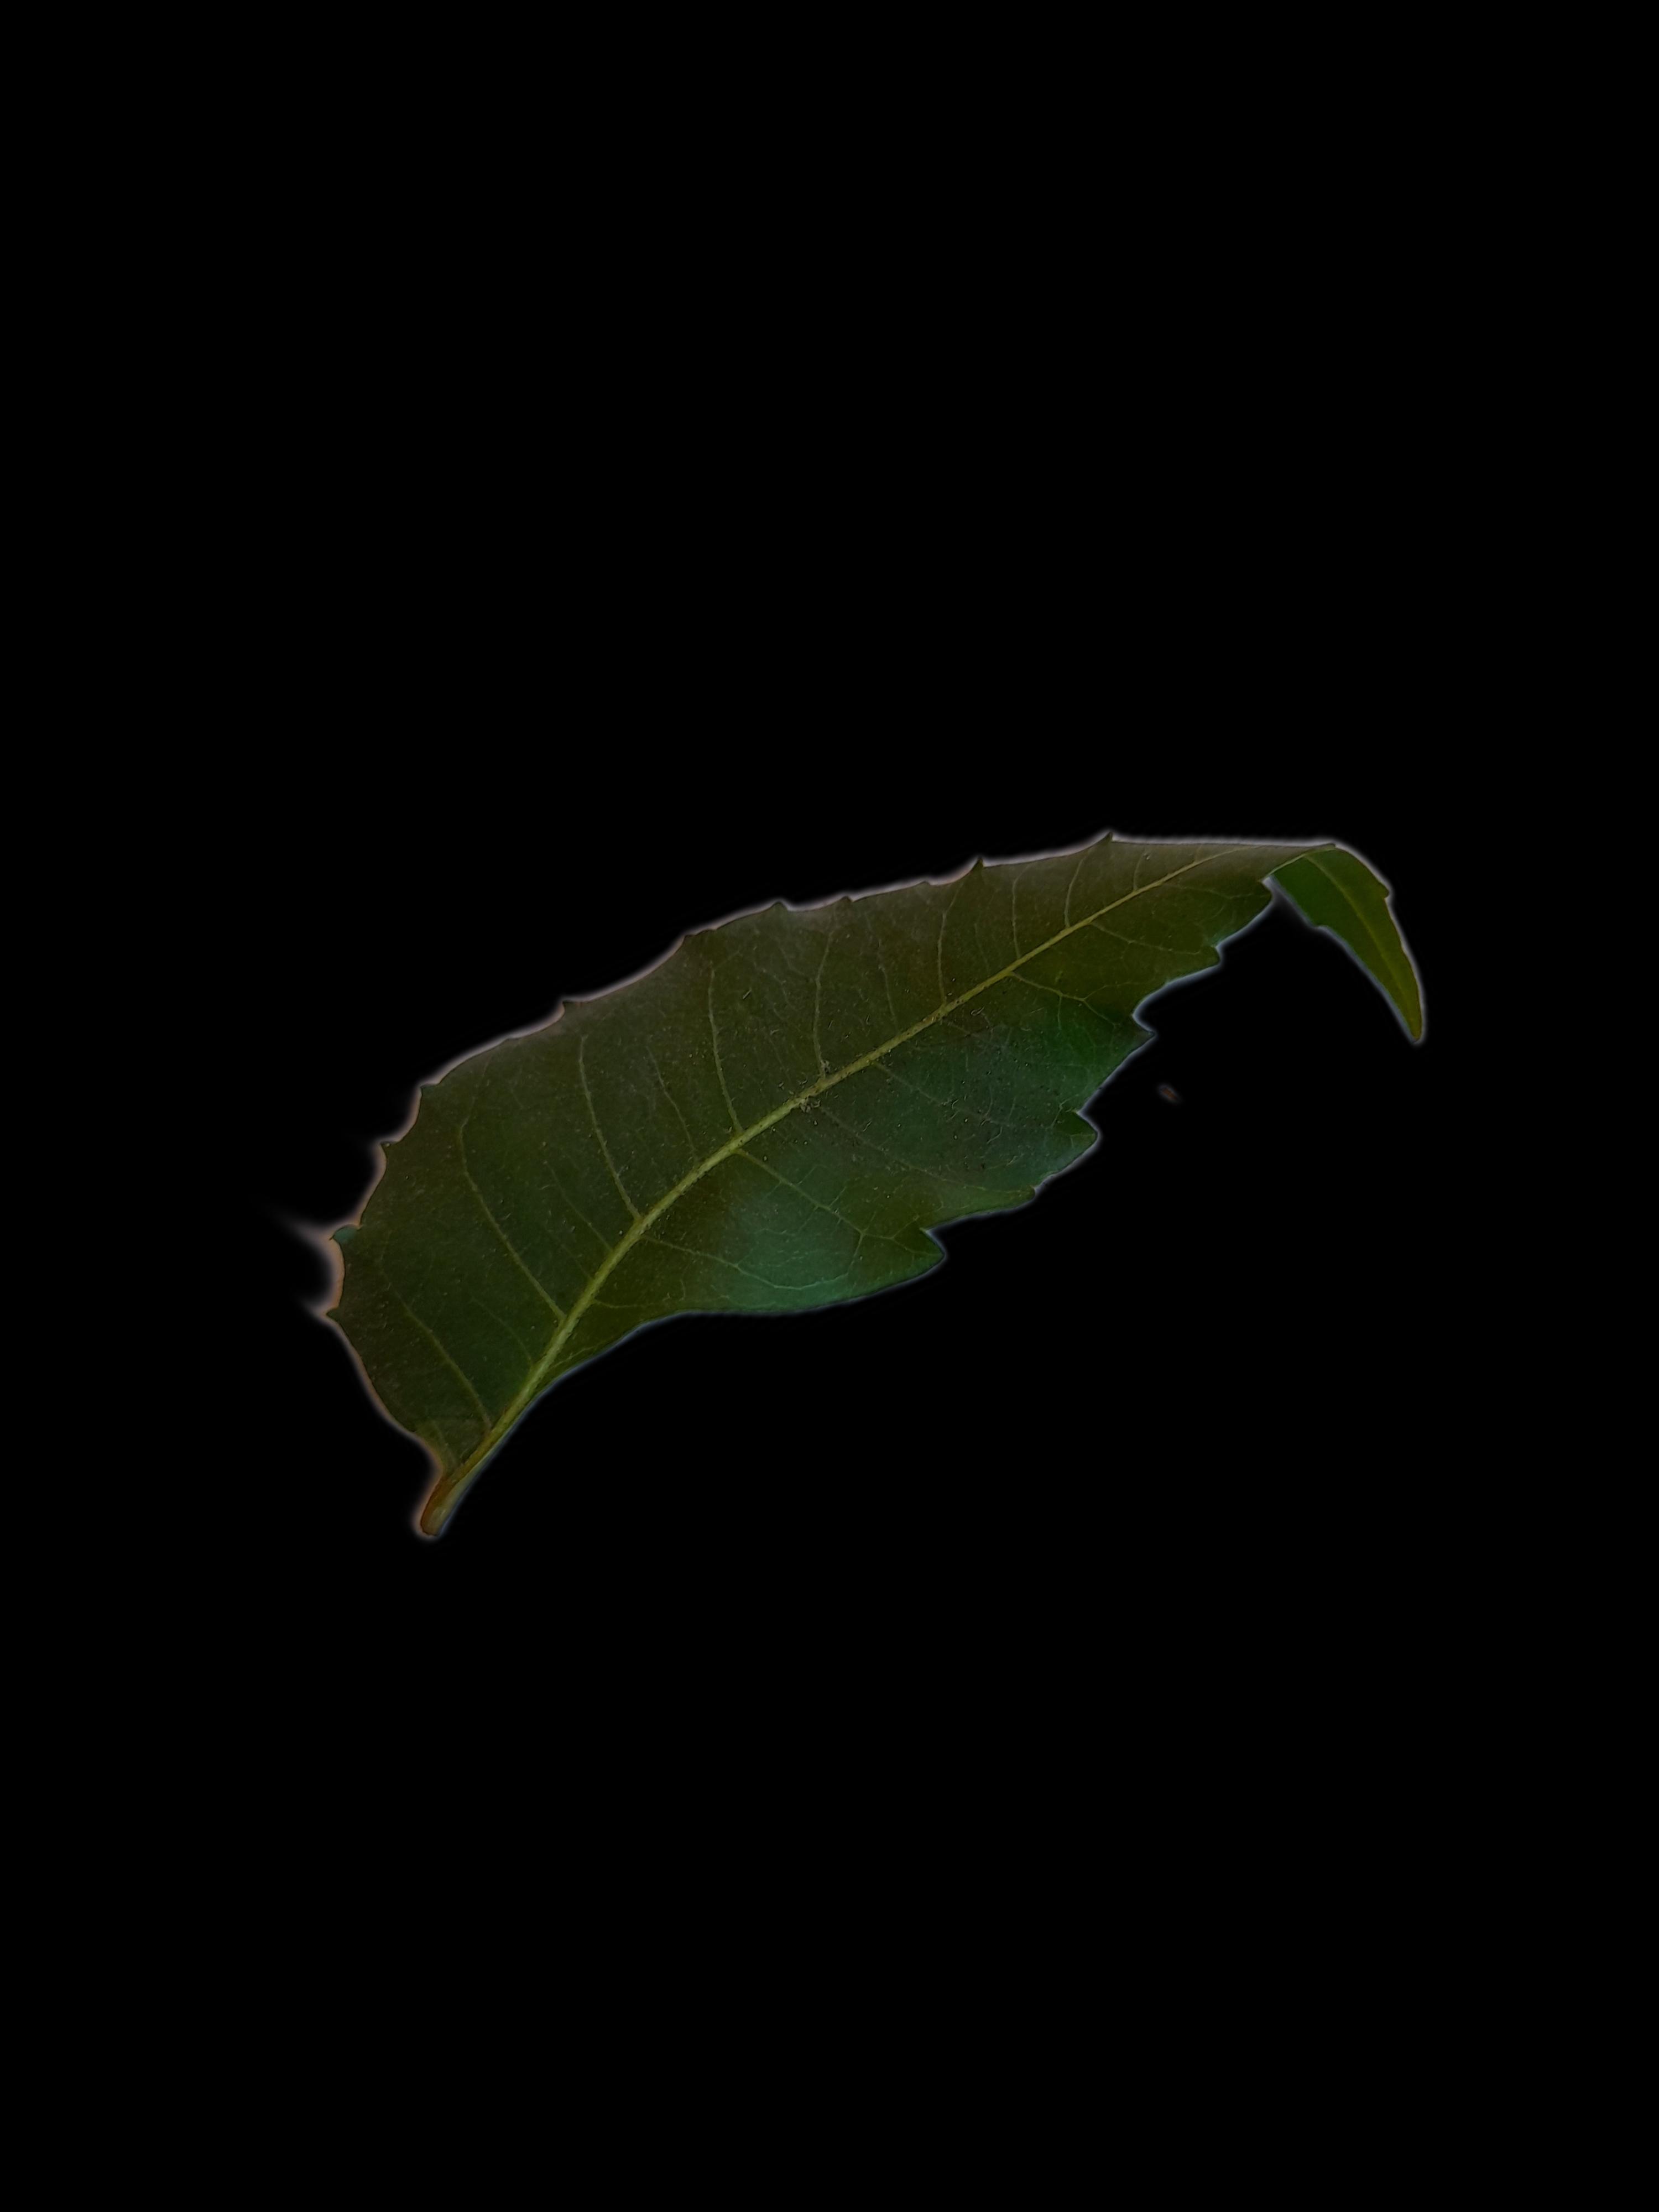
Plant: Neem